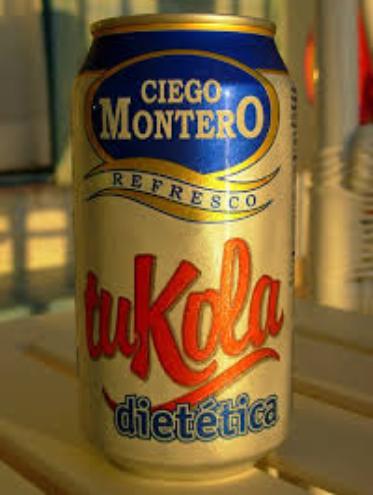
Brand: Ciego Montero
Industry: Food